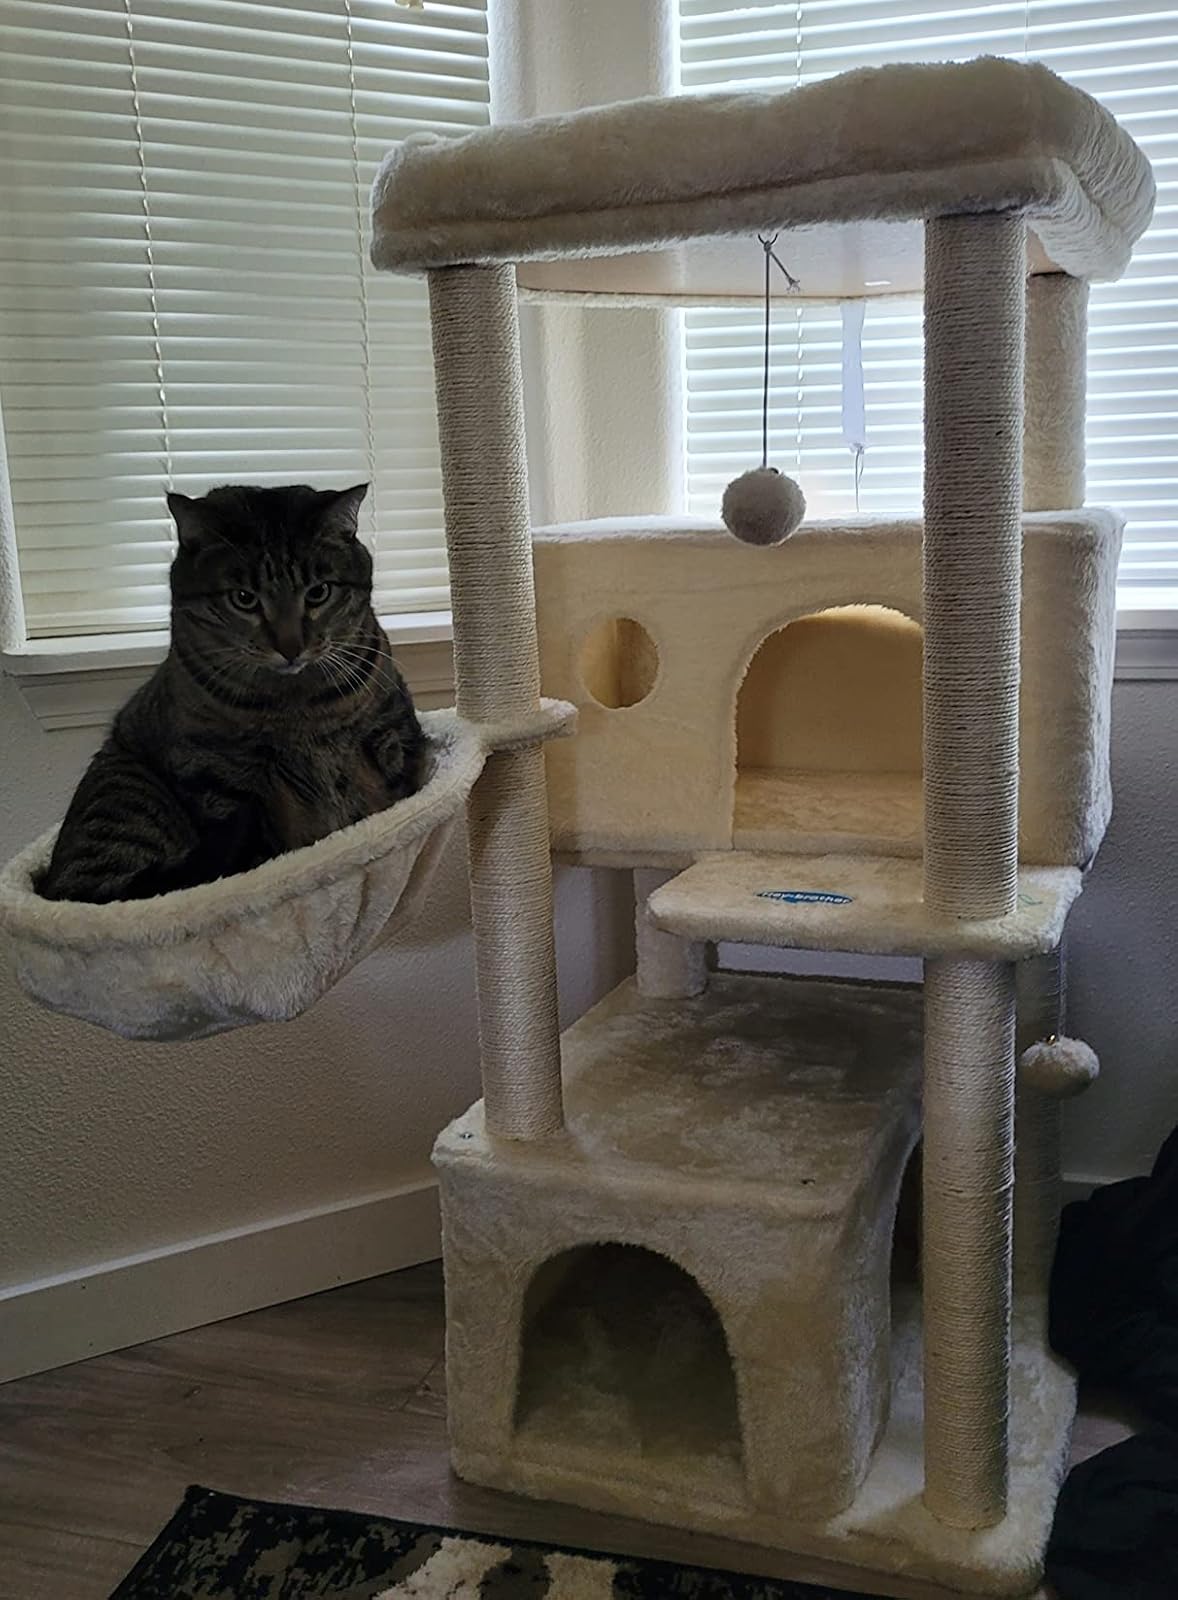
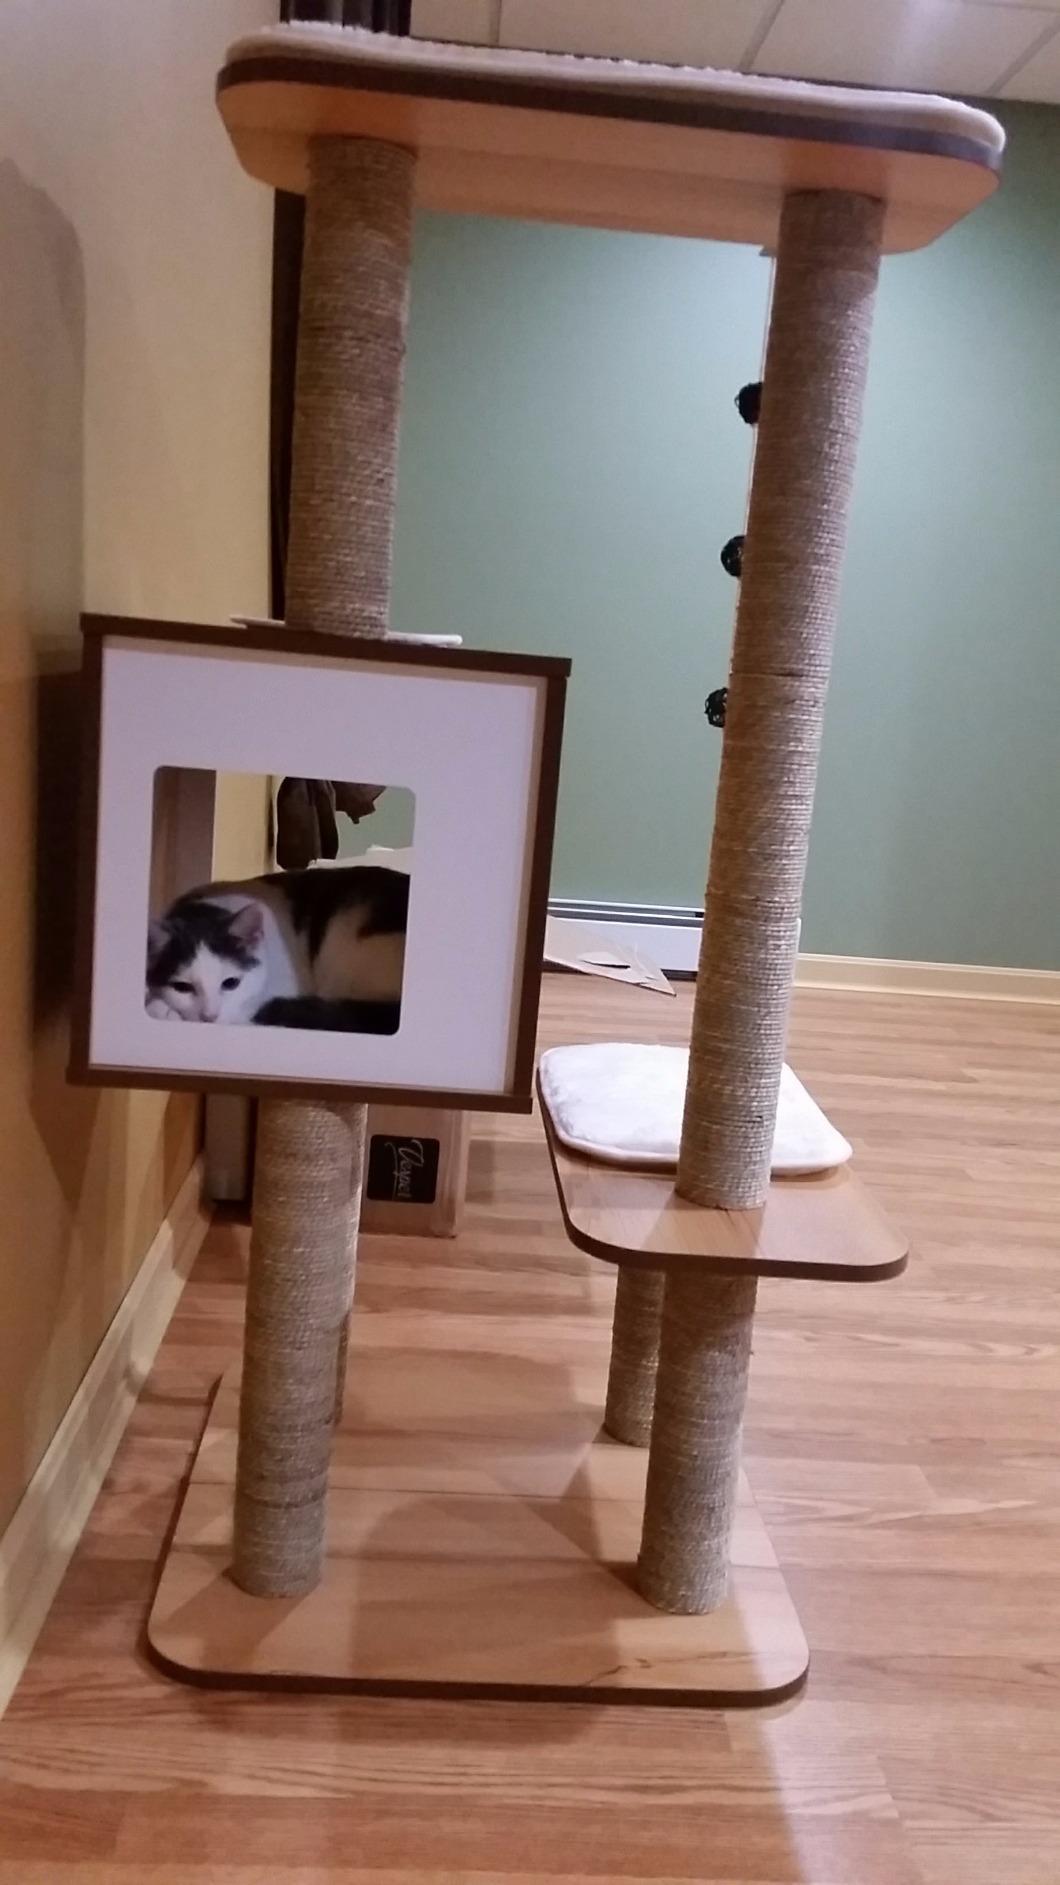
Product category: items_cat tree
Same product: no